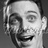
Emotion: surprise